Ecotourism in Mexico

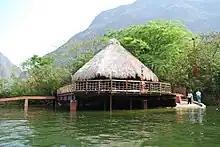
Ecotourism facility in Chicoasén.

Ecotourism in Mexico is tourism that sustainably experiences fragile, pristine and relatively undisturbed natural areas. Tourism is a large sources of revenue for Mexico Ecotourism has received mixed responses, but organizations such as the Organization for Economic Co-Operation and Development (OECD) stressed its importance in the long-term economic health of Mexico.